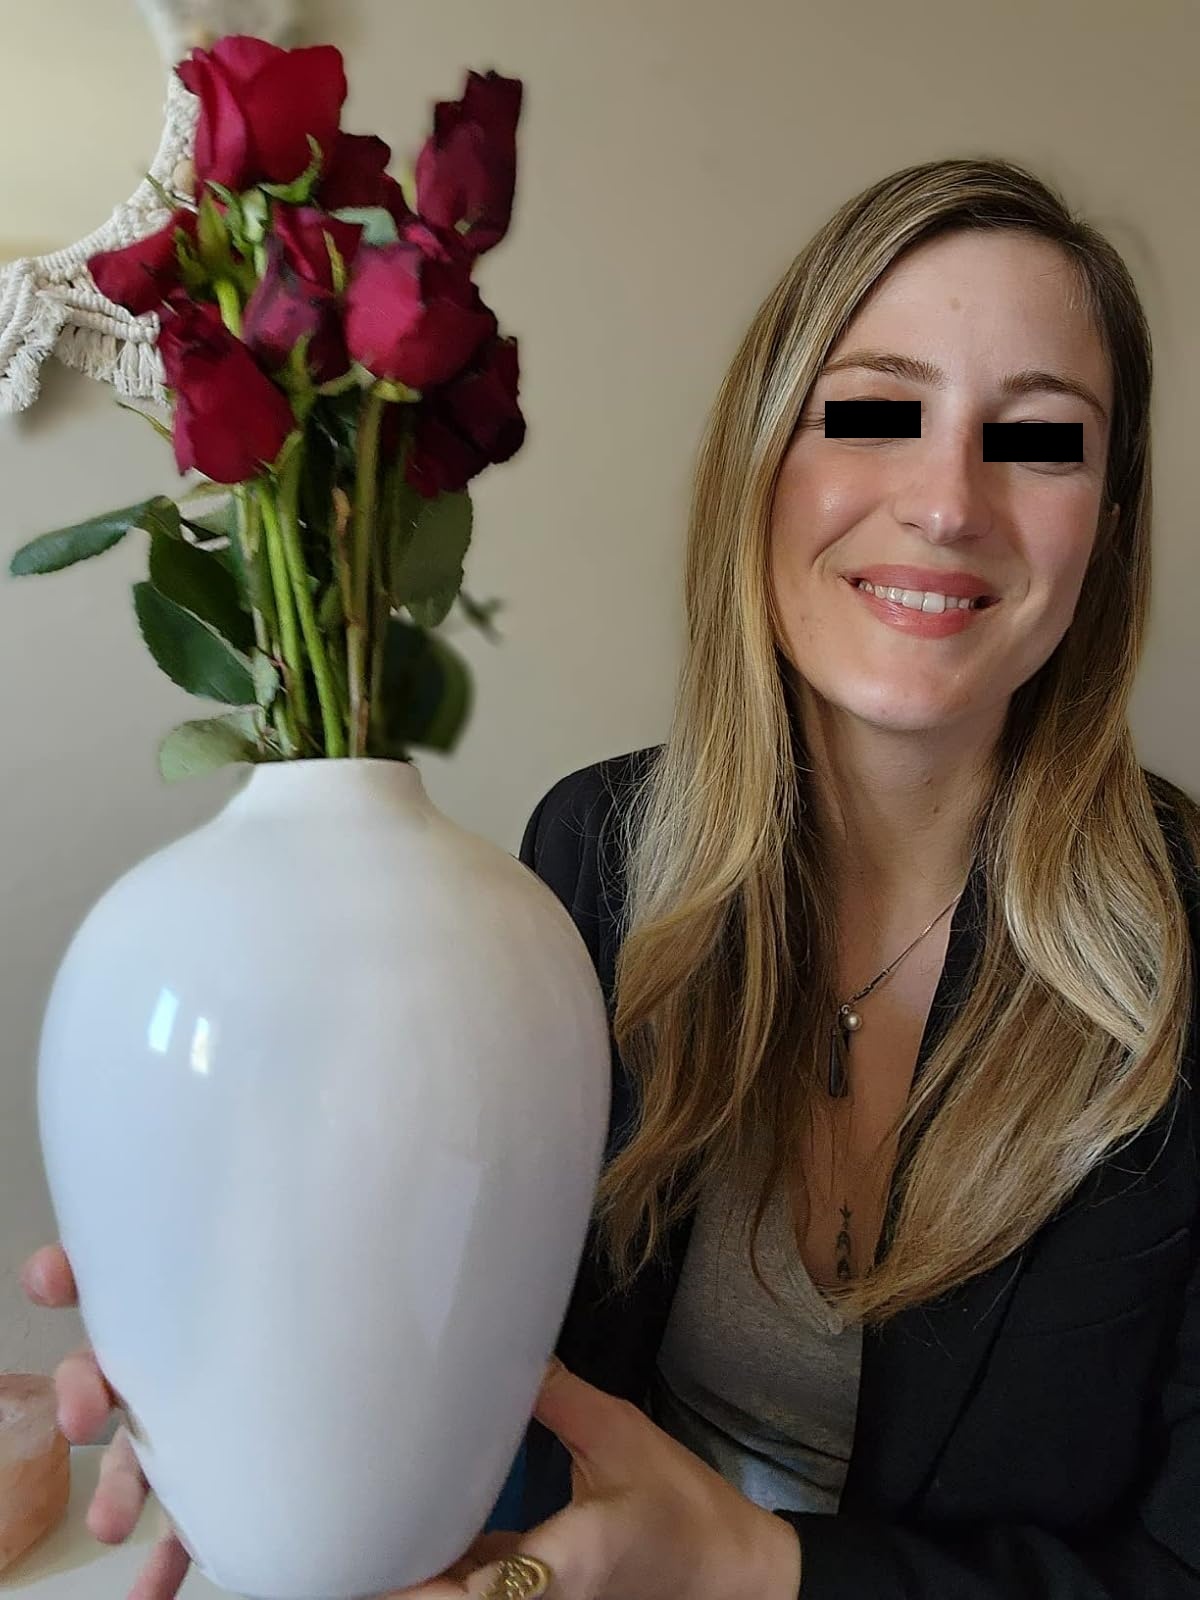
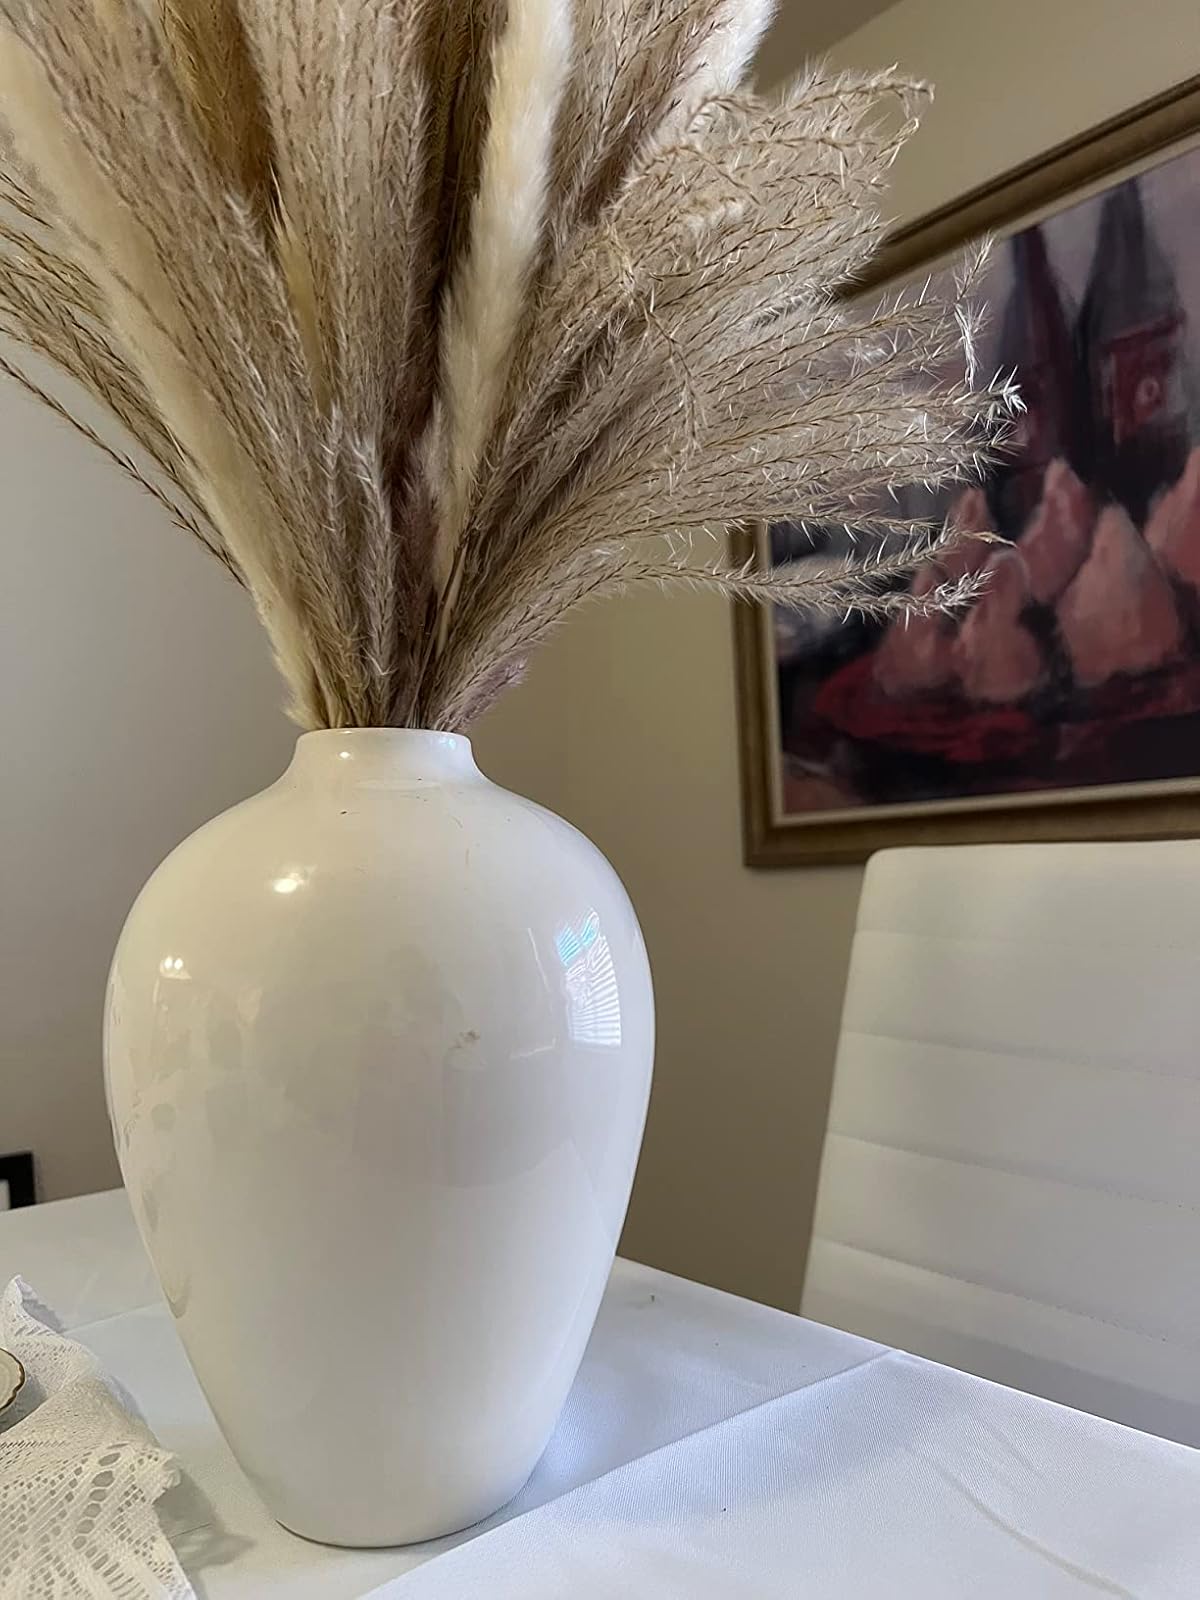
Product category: vase
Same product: yes